List of songs recorded by Dolly Parton

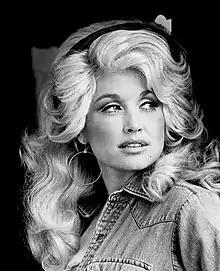
Dolly Parton in 1976

American country singer-songwriter Dolly Parton has composed over 5,000 songs throughout her career. The total number of individual song titles she has recorded and released is 956, totaling over 1,100 individual recordings when studio recordings, remixes, and live tracks are combined.